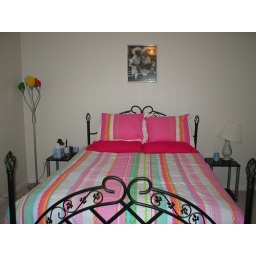
Since I sleep in the bed more than Jeremy gets a chance to, I figured pink would be nice.